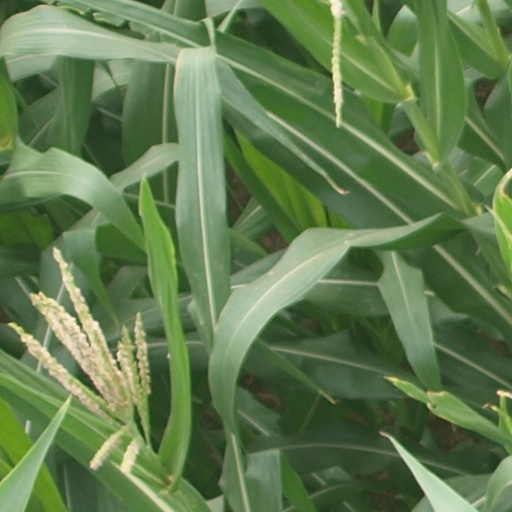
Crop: maize; corn